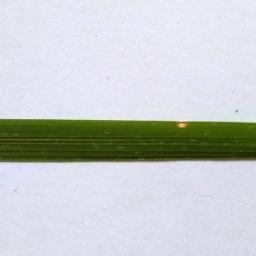
Label: Rice___Leaf_Blast